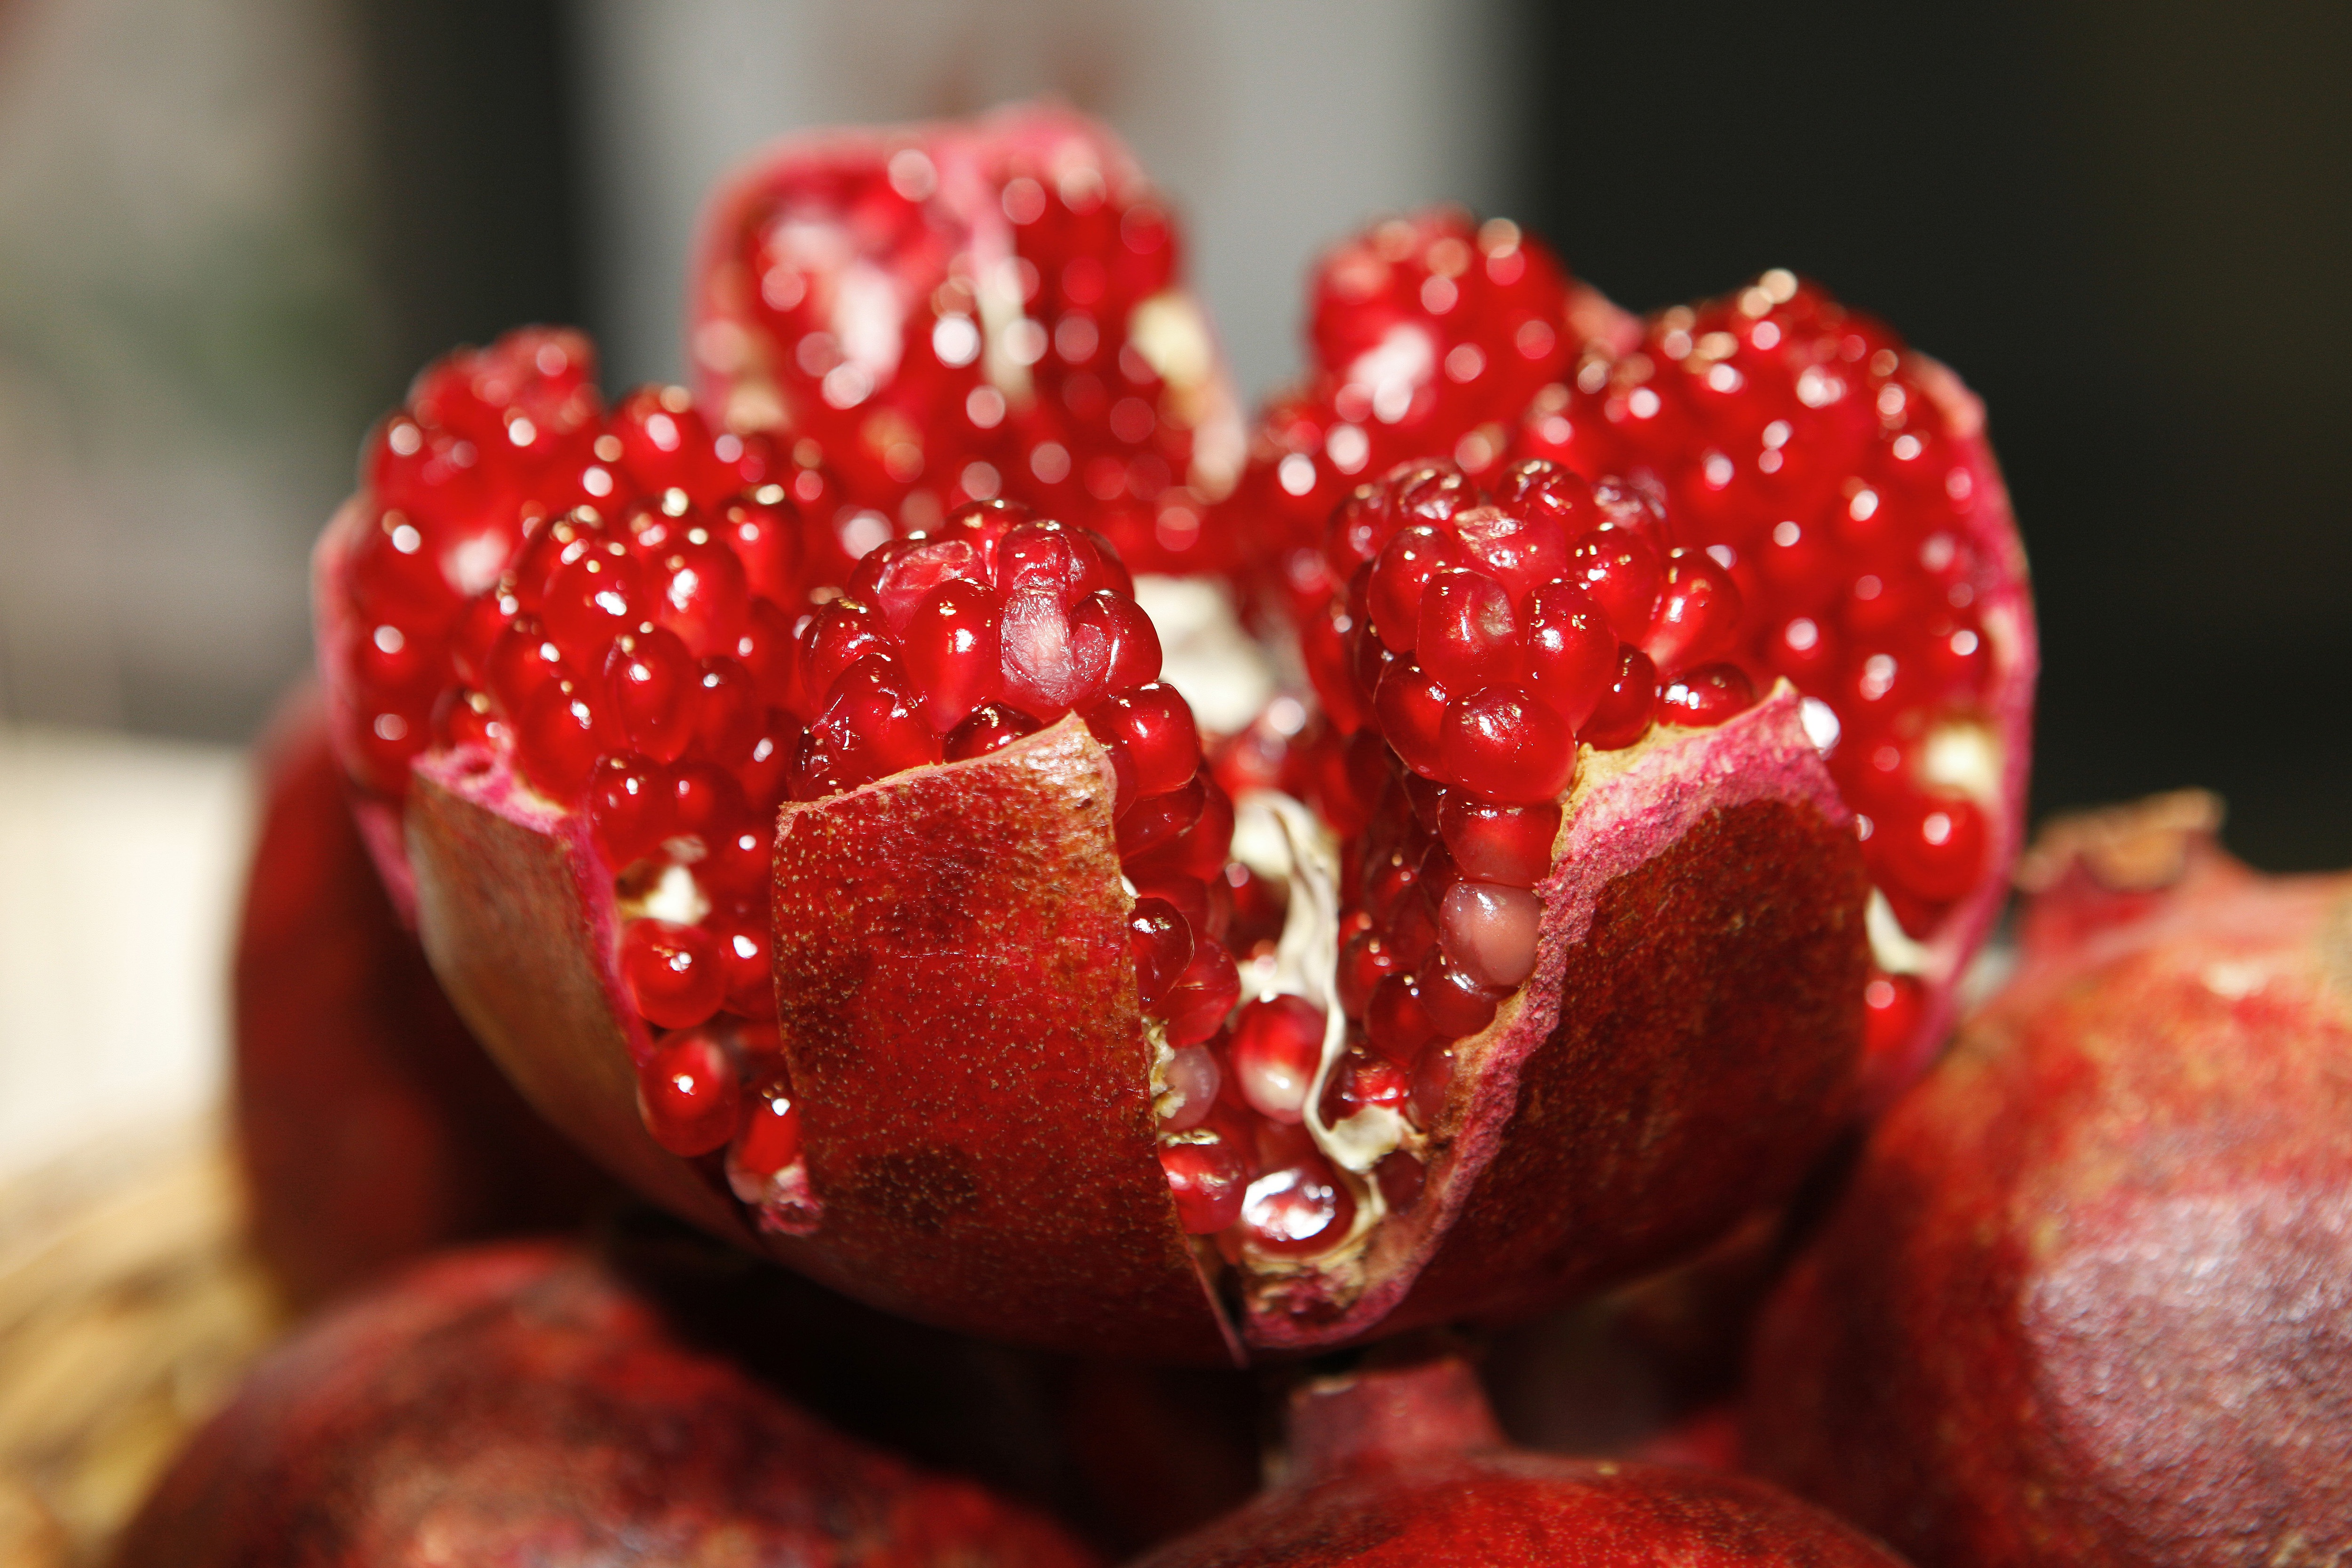
food, pomegranate, red, water, fruit, close up, plant, macro photography, ingredient, cuisine, flower, produce, berry